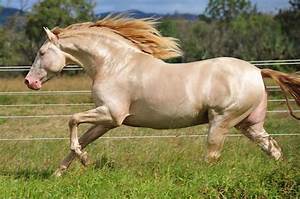
Label: horse